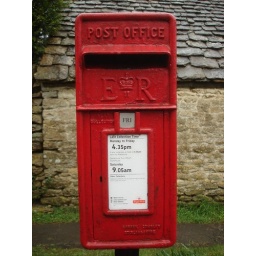
GL10 167 - a box with this number used to be outside a Post office in the village